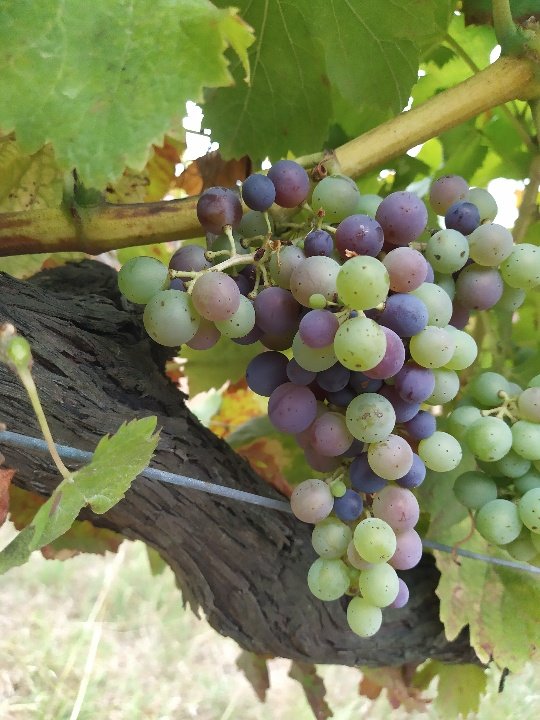
Berries visible: 88
Grape clusters: 2